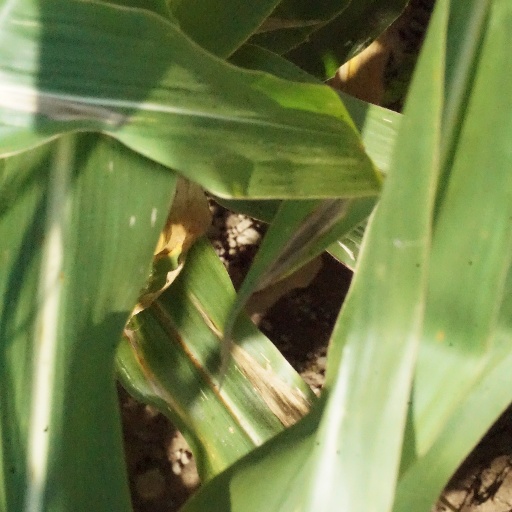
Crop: maize; corn